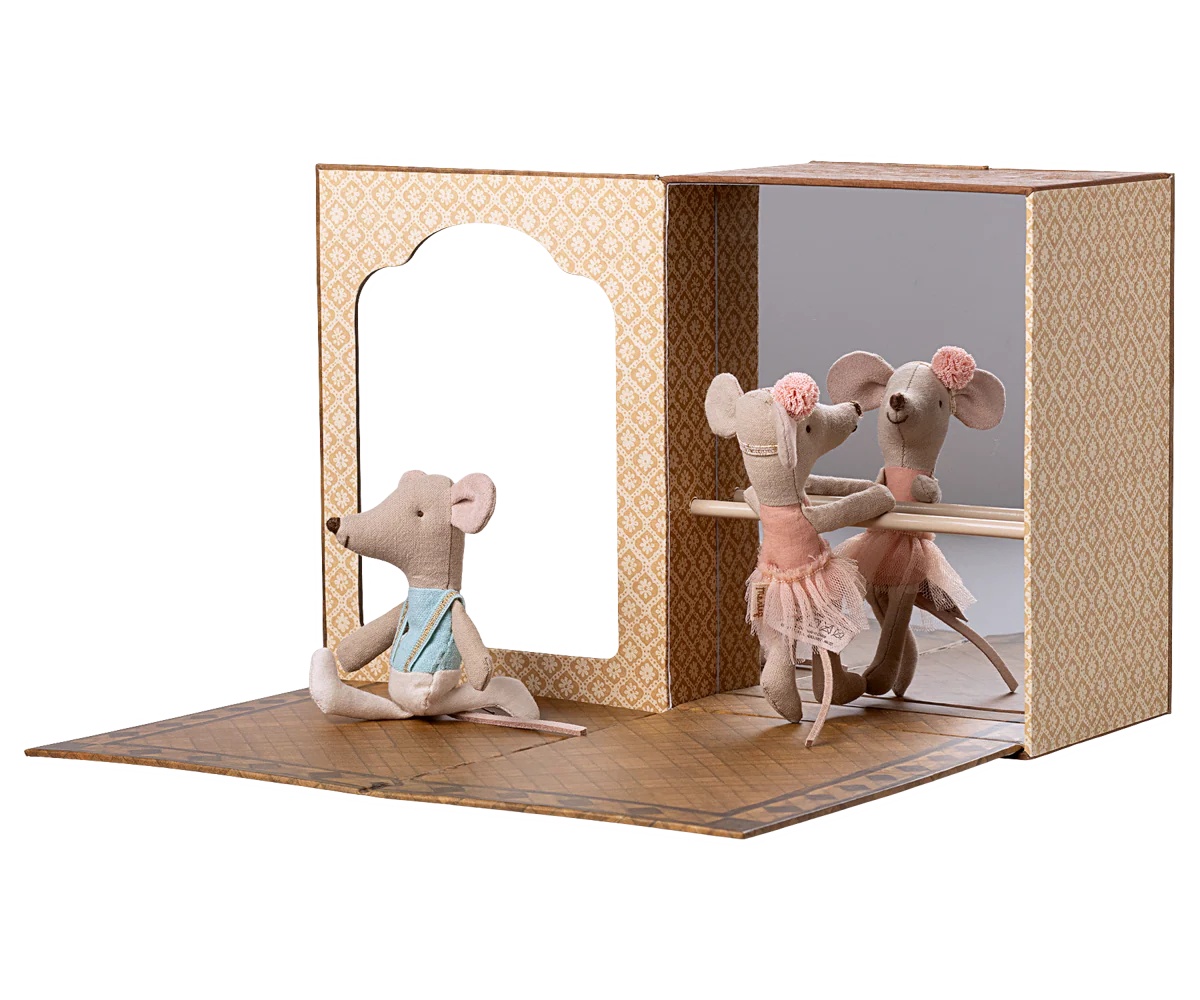
Ballet Mice Dance Studio, Little Sister + Brother
Open the doors of this magical box and explore a world of dance, stardust and storytelling. This set includes a paper box, that is both a dancestudio and a cosy mouse house, as well as two mice dressed for hours of dance in their beautiful clothes. SIZES Height: 6.69in, Width: 5.31in, Depth: 3.74in, Net weight: 0.84lb PACKAGING SIZES Net weight: 1111.00kg RECOMMENDED AGE +3 ITEM NO 17-5105-00 PRIMARY MATERIAL Cotton/Cardboard FILLINGS Recycled Polyester/PE Pellets
Brand: Maileg
Category: Toys & Games > Toys > Dolls, Playsets & Toy Figures > Toy Playsets > Doll House Playsets